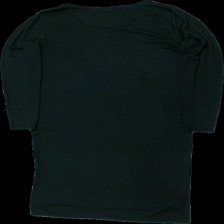
View: back
Type: Dress
Category: Ladies
Brand: Not in the list
Brand text on label: pep
Colors: Black
Material: 100% polyester
Cut: C-collar
Size: L
Season: All
Stains: Minor
Damage: smuts fläckar, dragna trådar och nopprigt
Damage location: middle center
Damage 2: smuts fläckar och nopprigt
Damage 2 location: bottom center
Damage 3: smutsigt i krage
Damage 3 location: top center
Price range: <50
Recommended usage: Export
Description: långärmad lång klänning